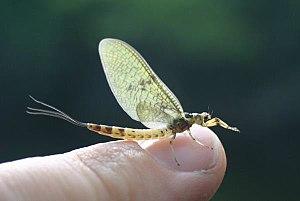
Ephemeridae est le nom scientifique de la famille des éphémères, qui sont des insectes dont la larve est aquatique, et qui appartiennent à l'ordre des Éphéméroptères.